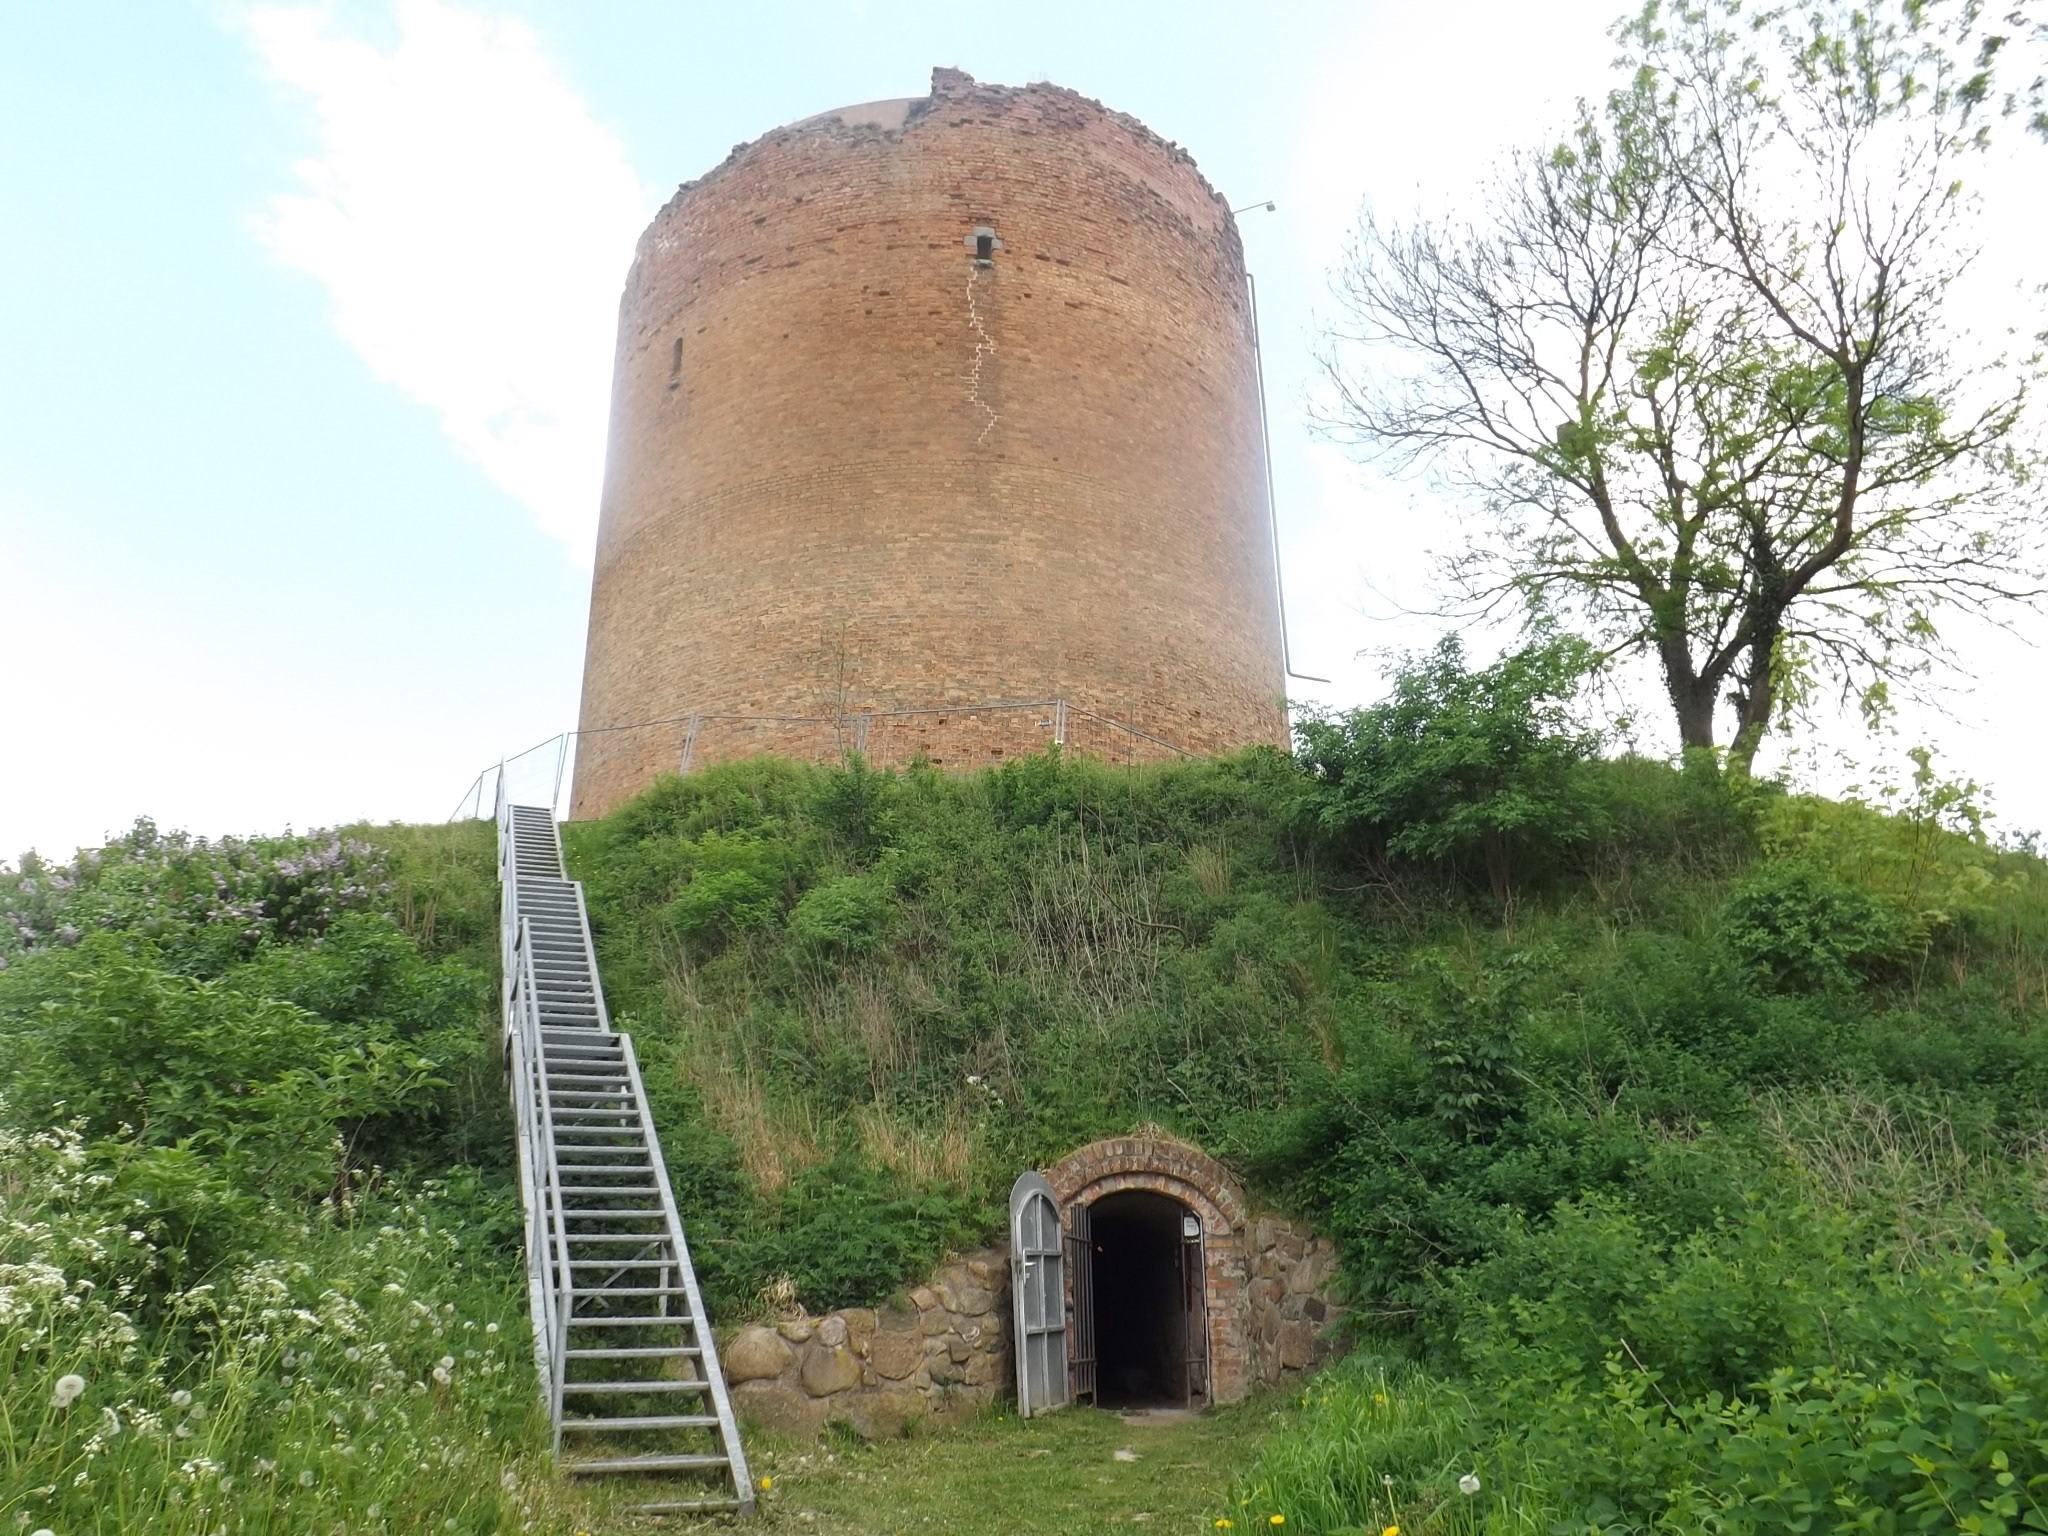
building, tower, castle, fortification, angerm nde, stolper tower, gruetzpott